Game over

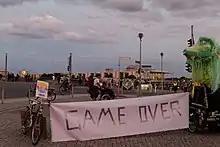
A "game over" banner at an anti-fascist protest in Berlin, 2020

The phrase is occasionally used to indicate the end of an argument or process in real life. In January 2011, protesters and rioters in several North African and Middle Eastern countries used the slogan "Game over" on banners to express their anti-government sentiments.